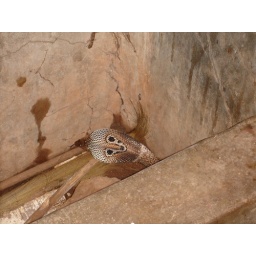
King cobra decides to hang out in the water trough in one of the large animal stalls